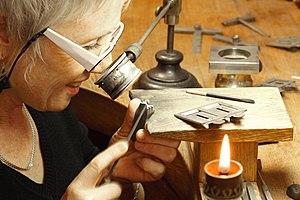
Le poinçon typographique est une tige d'acier sur laquelle est ciselée la forme inversée du caractère, qui sera frappée sur un bloc de cuivre appelé matrice où seront fondus les caractères mobiles. La gravure des poinçons est donc la première étape dans le processus matériel de l’imprimerie de Gutenberg.